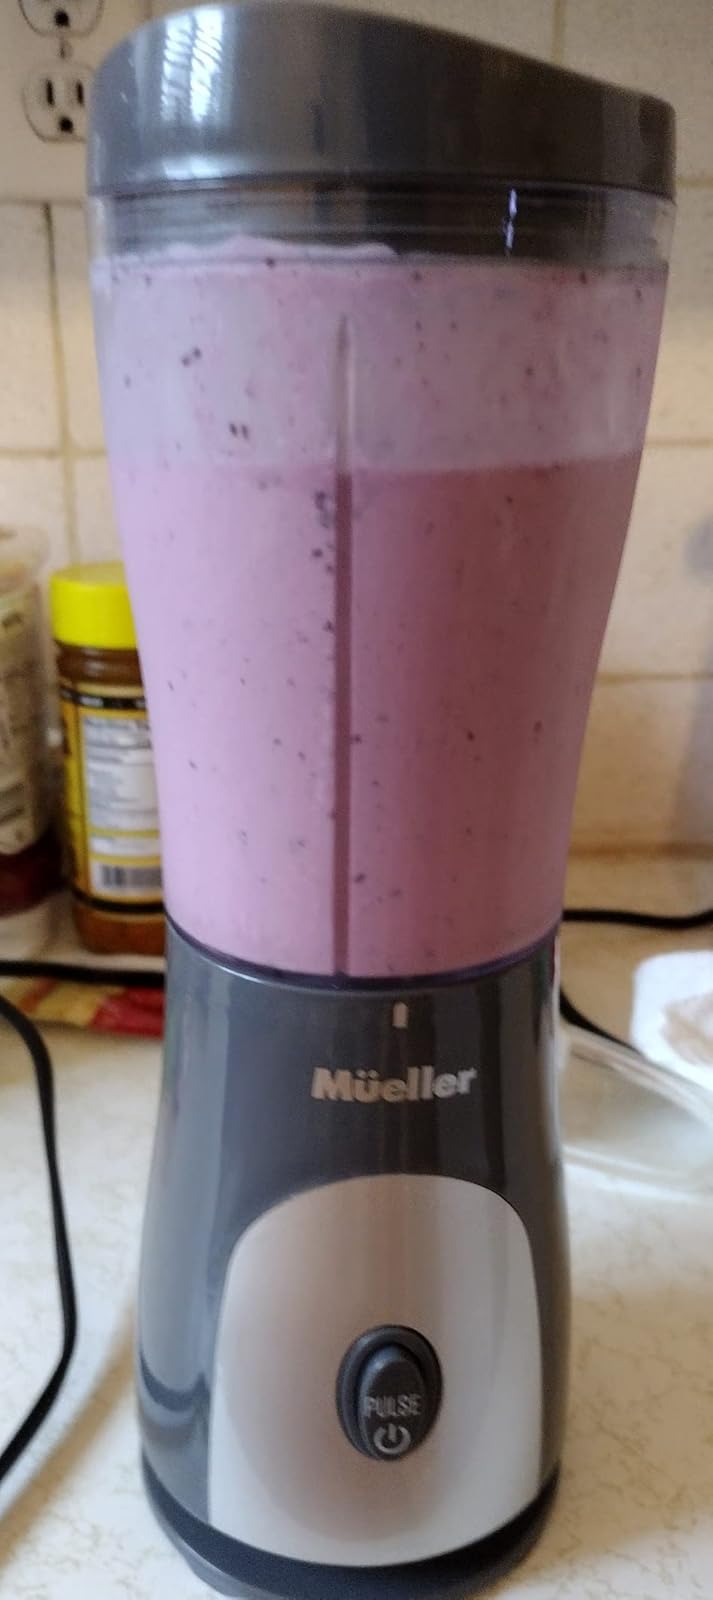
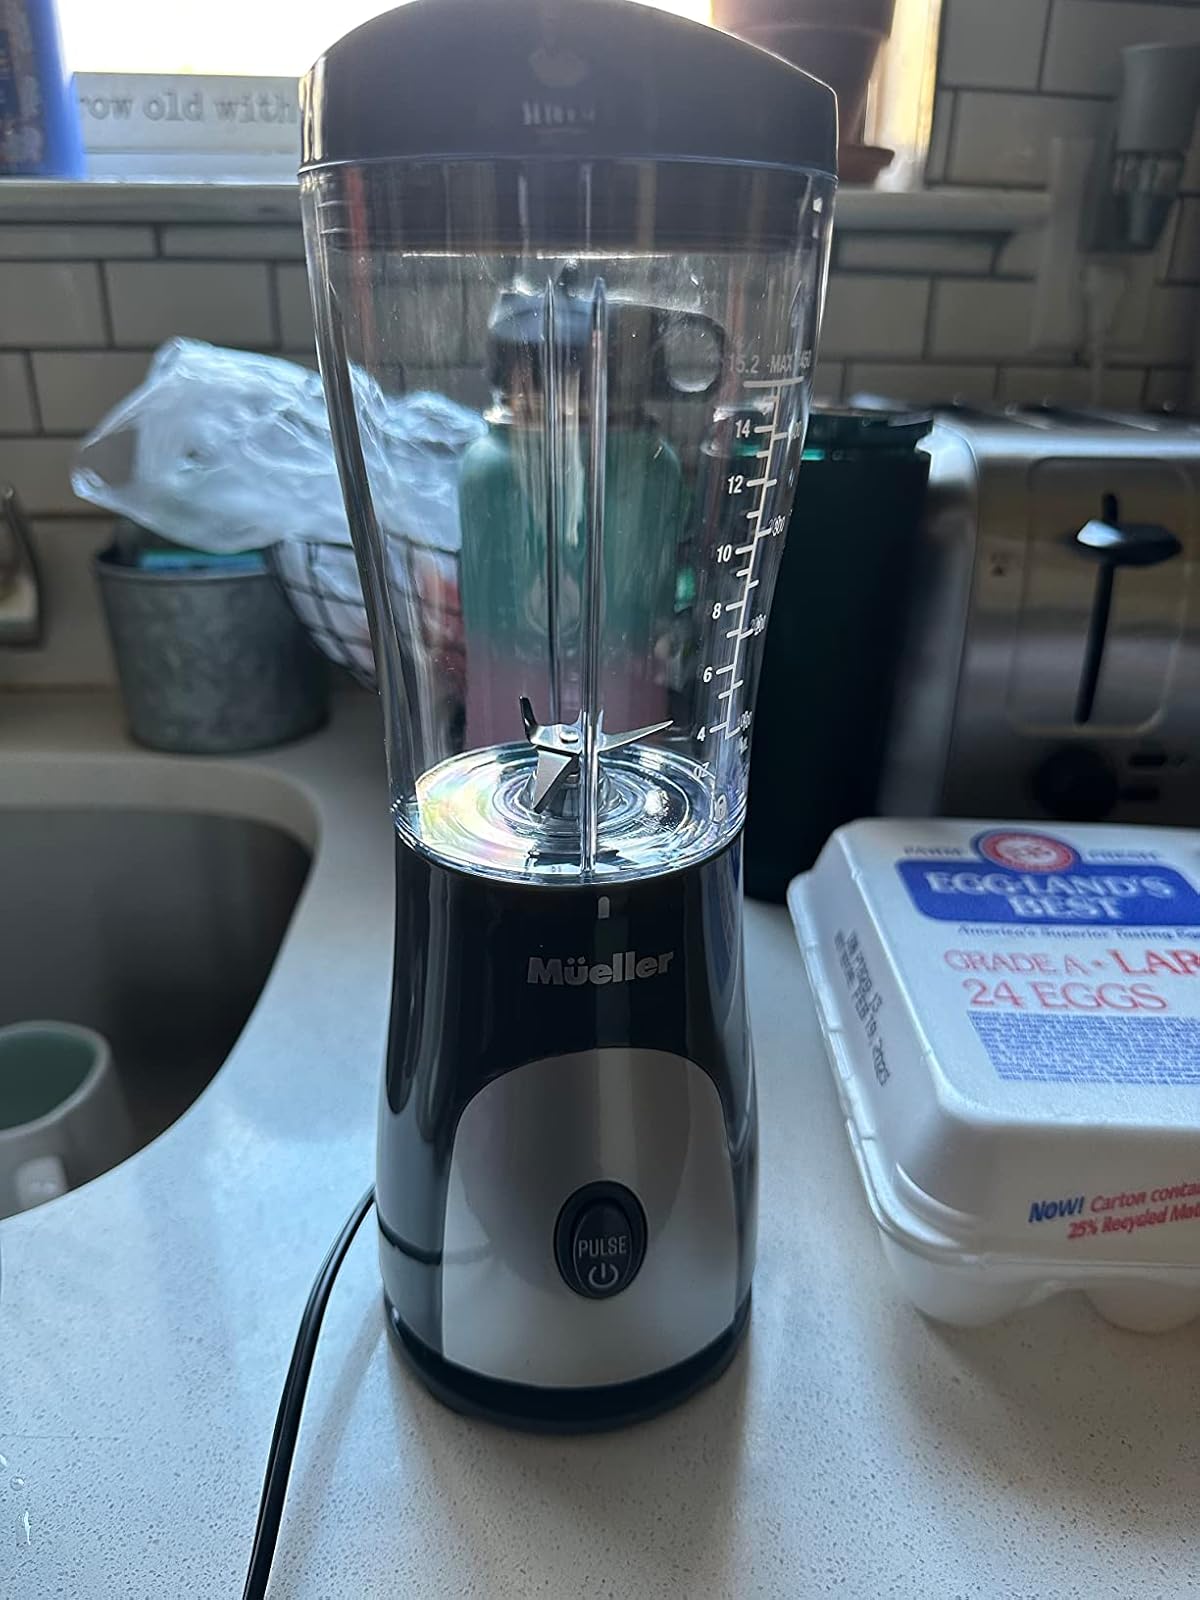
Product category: items_blender
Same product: yes